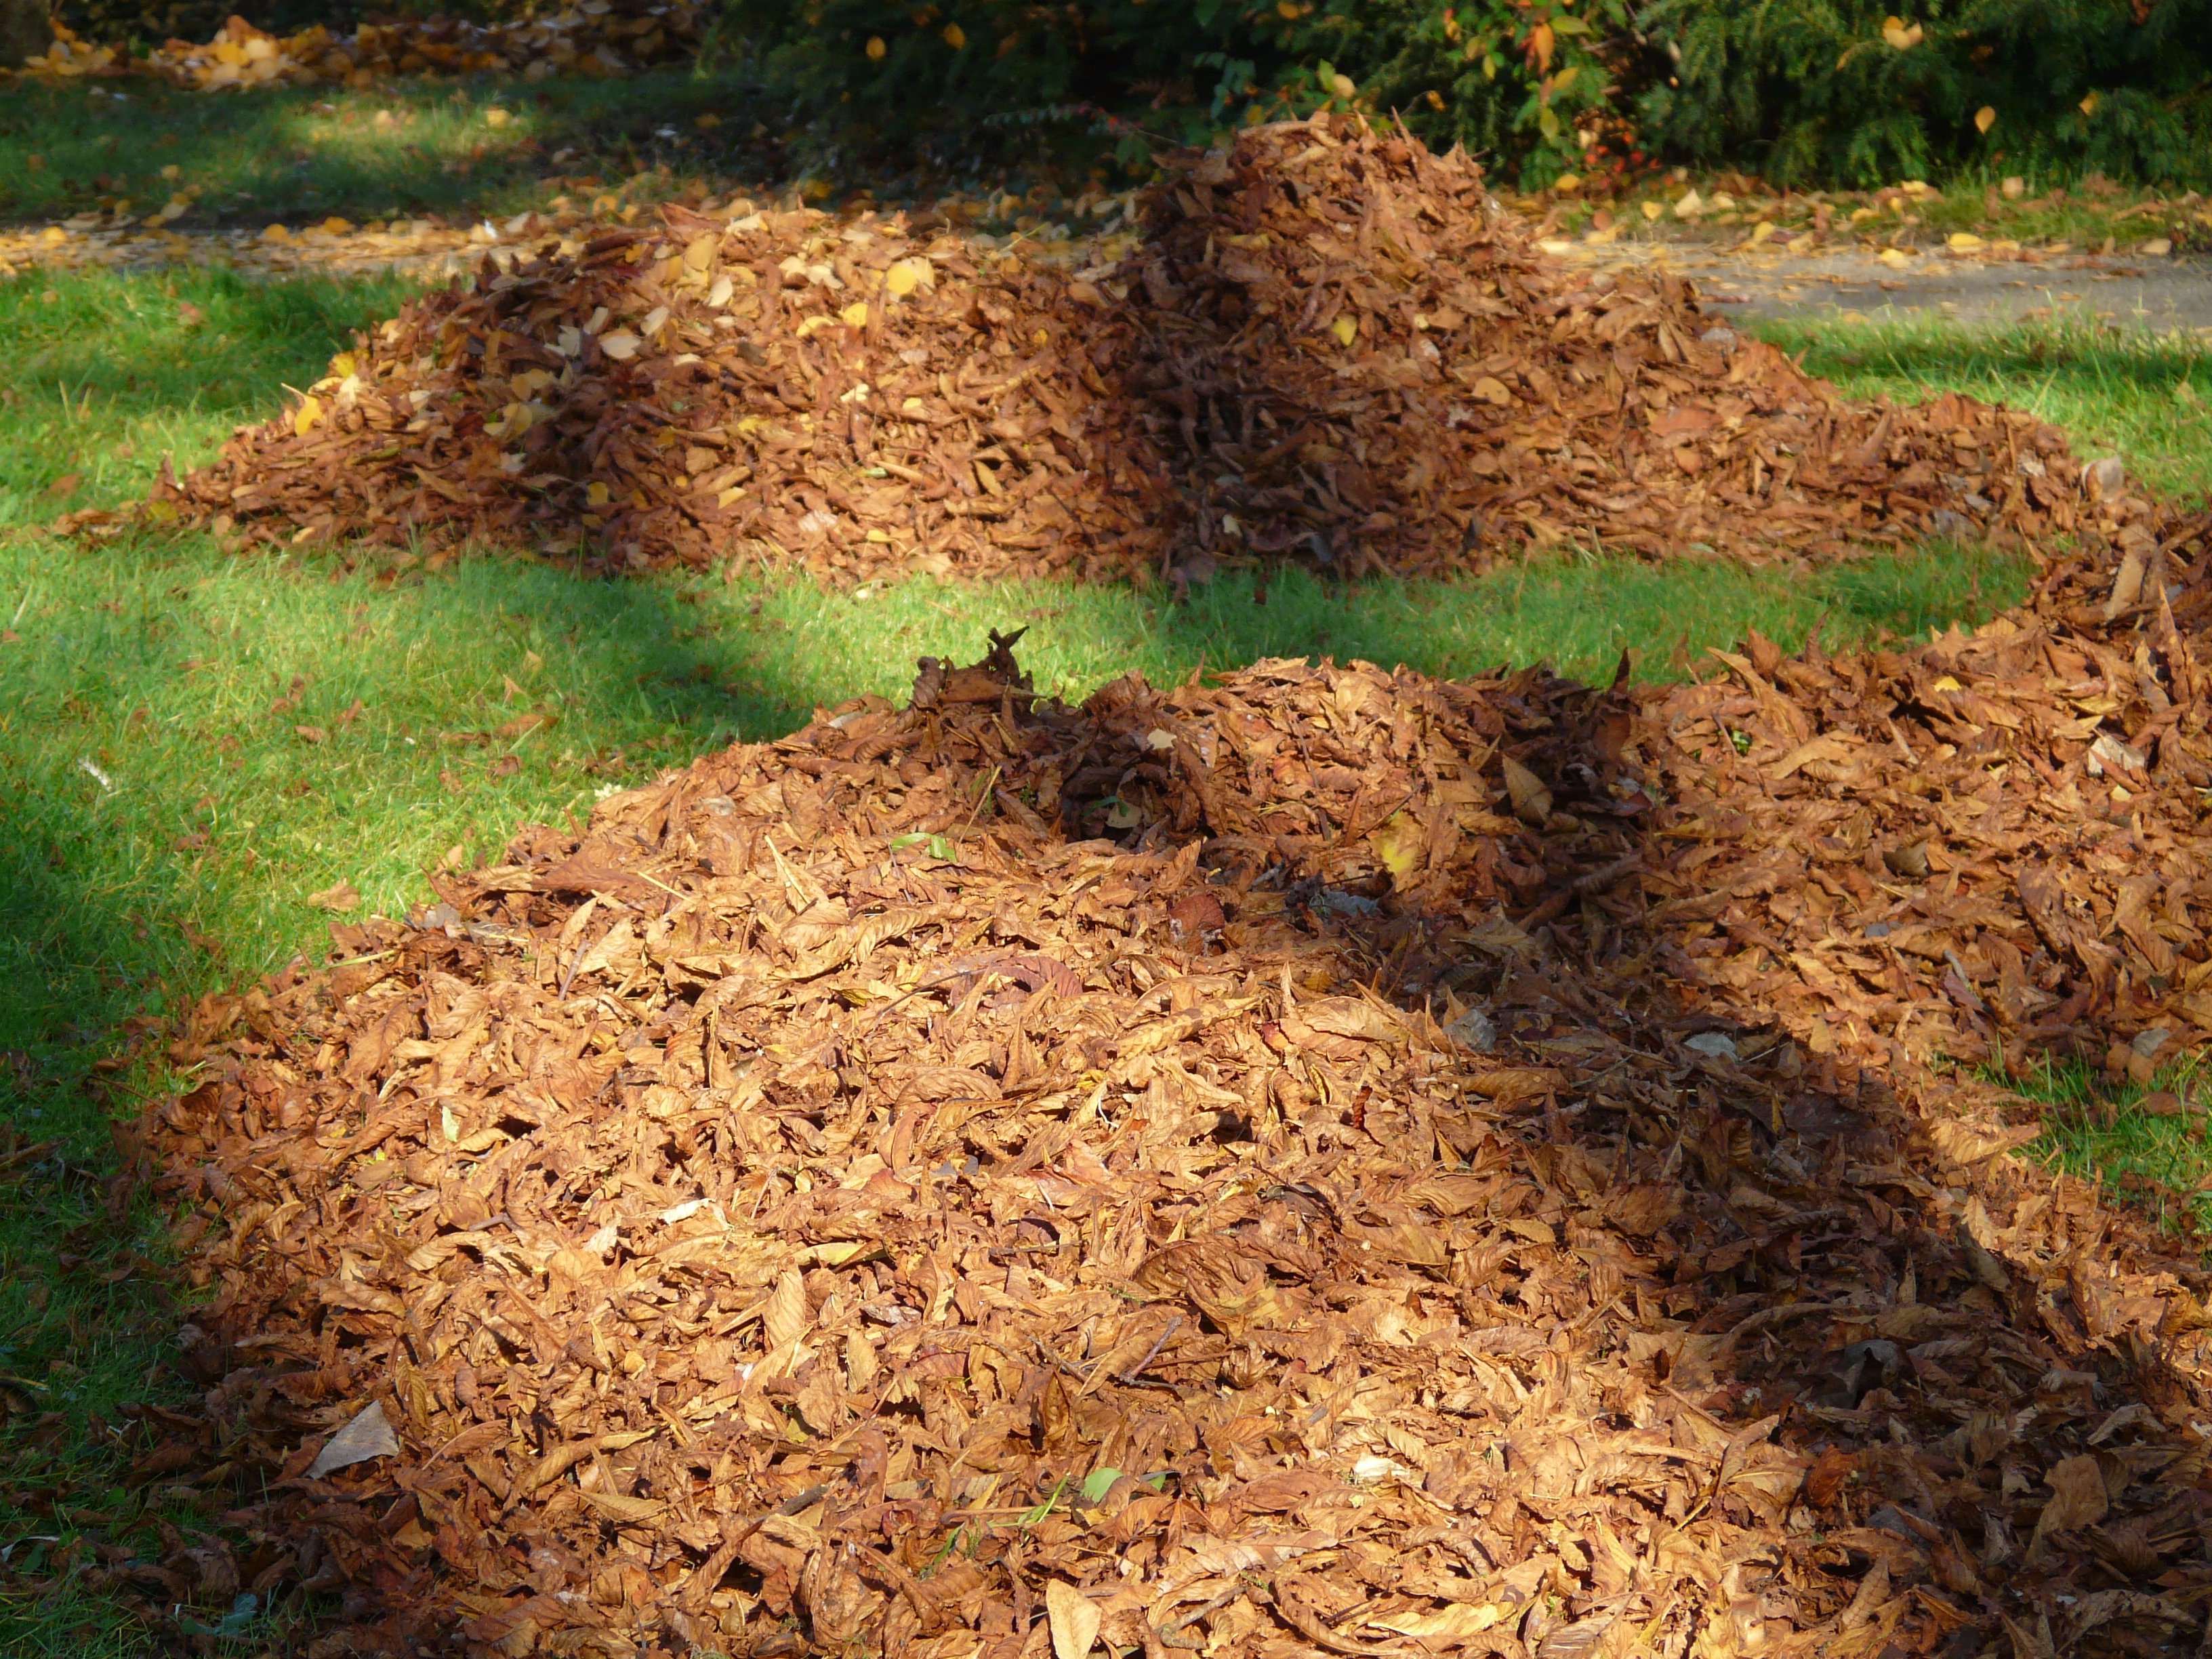
tree, grass, light, plant, field, lawn, meadow, leaf, autumn, park, shadow, soil, agriculture, leaves, shrub, woodland, mulch, leaf piles, shadow play, grass family, woody plant